Evil eye

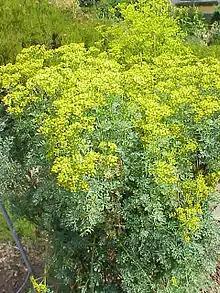
In Brazil, a number of plants are traditionally said to protect against the evil eye, most notably the rue (the Ruta family – "arruda" in Portuguese).

The wielder of the evil eye, called the , is described as having a striking facial appearance, high arching brows with a stark stare that leaps from his eyes. He often has a reputation for clandestine involvement with dark powers and is the object of gossip about dealings in magic and other forbidden practices. Successful men having tremendous personal magnetism quickly gain notoriety as jettatori. Pope Pius IX was dreaded for his evil eye, and a whole cycle of stories about the disasters that happened in his wake were current in Rome during the latter decades of the 19th century. Public figures of every type, from poets to gangsters, have had their specialized abilities attributed to the power of their eyes.